The Exploration of Africa: From Cairo to the Cape

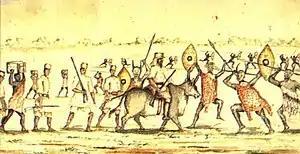
"Leaving Mrooli for the Lake" by Samuel Baker, 19th-century watercolour featured on the back cover.

The book is part of the series (formerly belonging to series) in the "Découvertes Gallimard" collection. According to the tradition of "Découvertes", which is based on an abundant pictorial documentation and a way of bringing together visual documents and texts, enhanced by printing on coated paper, as commented in "L'Express", "genuine monographs, published like art books". It's almost like a "graphic novel", replete with colour plates.